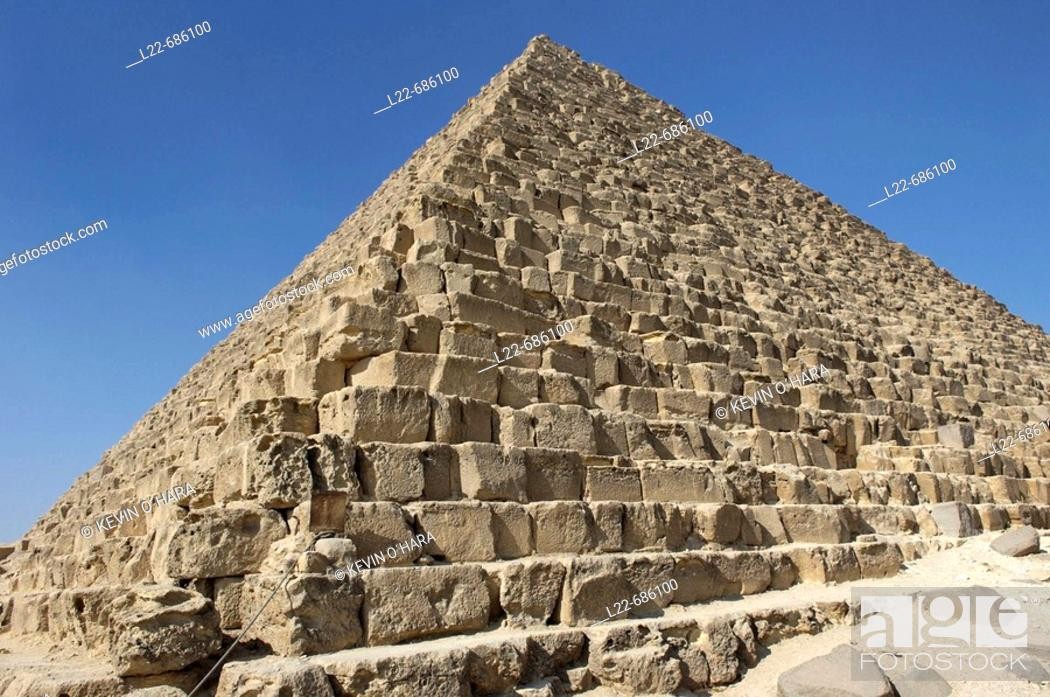
Landmark: Pyramids of Giza